Sanghamitta

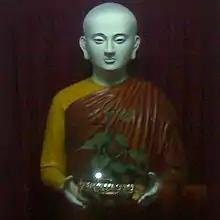
Arahath Sangamitta Theri Statue at a Monastery in Sri Lanka

Saṅghamittā (Saṅghamitrā in Sanskrit, nun's name Ayapali; 282 BC – 203 BC) was an Indian Buddhist nun and believed to be the eldest daughter (Sri Lankan Tradition) of Emperor Ashoka (304 BC – 232 BC) from his first wife Queen Devi (302 BCE – 242 BCE). Together with her brother Mahinda, she entered an order of Buddhist monks. The two siblings later went to Sri Lanka to spread the teachings of Buddha at the request of Sri Lankan King Devanampiya Tissa (250 BC – 210 BC) who was a contemporary of Ashoka. Ashoka was initially reluctant to send his daughter (Sri Lankan Tradition) on an overseas mission. However, because of the insistence of Sangamitta herself, he finally agreed. She was sent to Sri Lanka together with several other nuns to start the nun-lineage of Bhikkhunis (a fully ordained female Buddhist monastic) at the request of King Tissa to ordain queen Anulā and other women of Tissa's court at Anuradhapura who desired to be ordained as nuns after Mahinda converted them to Buddhism.